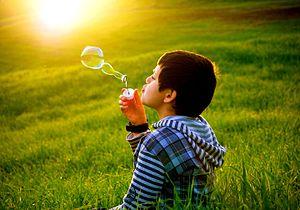
Un enfant faisant des bulles de savon dans une prairie d'Algérie, prise en 2016 Taqbaylit: Aqcic yxeddmen lembulat n ṣṣabun deg yiwen uqwir n tmurt n Dzayer, deg useggas 2016
La psychologie de l'enfant est une discipline de la psychologie qui a pour objet d'étude les processus de pensée et des comportements de l'enfant, son développement psychologique et ses problèmes éventuels. Elle prend en compte son environnement.
Une bulle de savon est un mince film d'eau retenu par une pellicule de molécules savonneuses, formant une sphère, dont la surface est chatoyante. Cette bulle, remplie d'air, reste stable quelques instants, durant lesquels elle est capable de flotter dans l'atmosphère, mais elle est sensible au contact avec des corps solides.